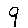
Label: 9